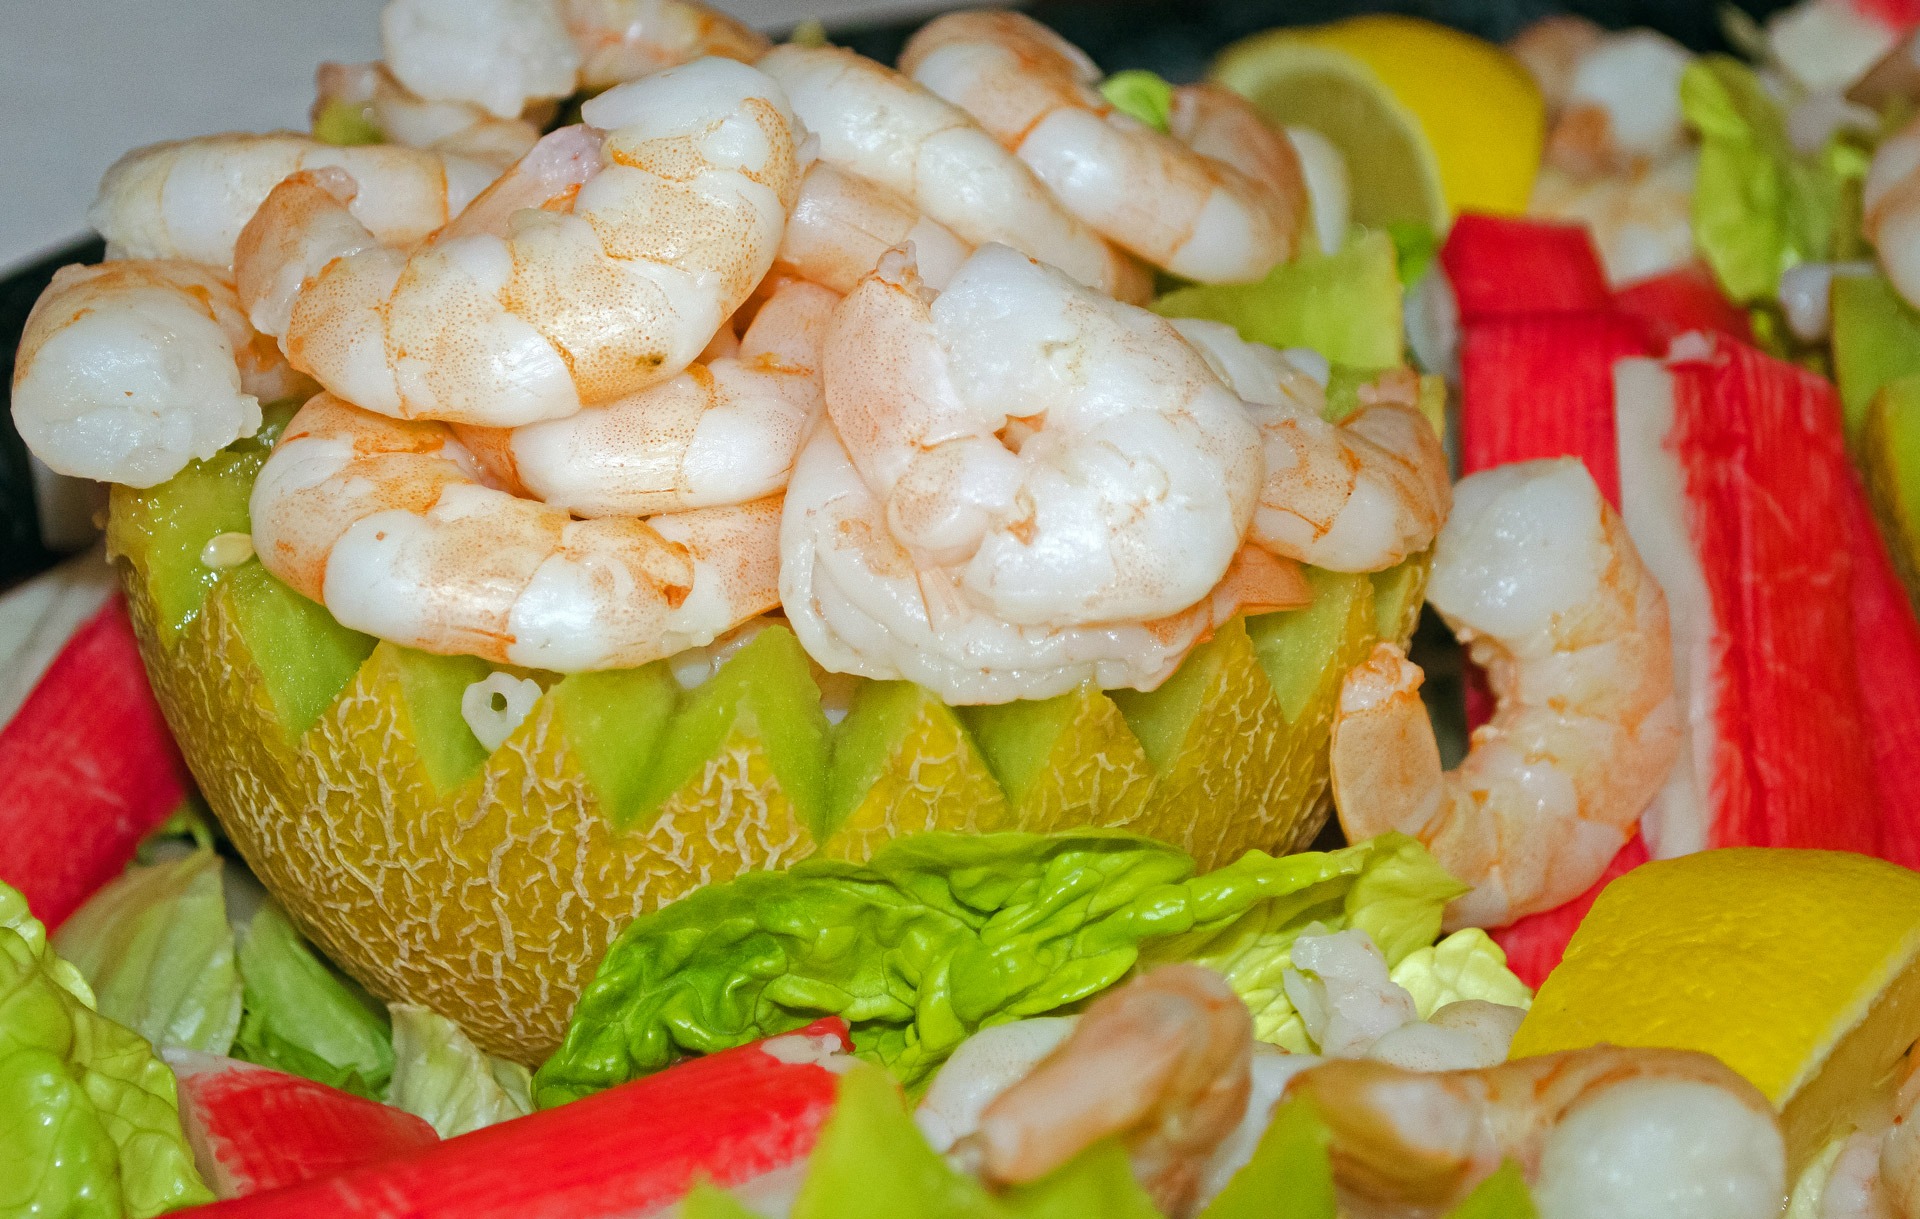
sea, dish, food, produce, fishing, seafood, fresh, kitchen, business, snack, lunch, cuisine, chef, invertebrate, shrimp, background, seasons, special, hors d oeuvre, decapoda, seafood boil, caridean shrimp